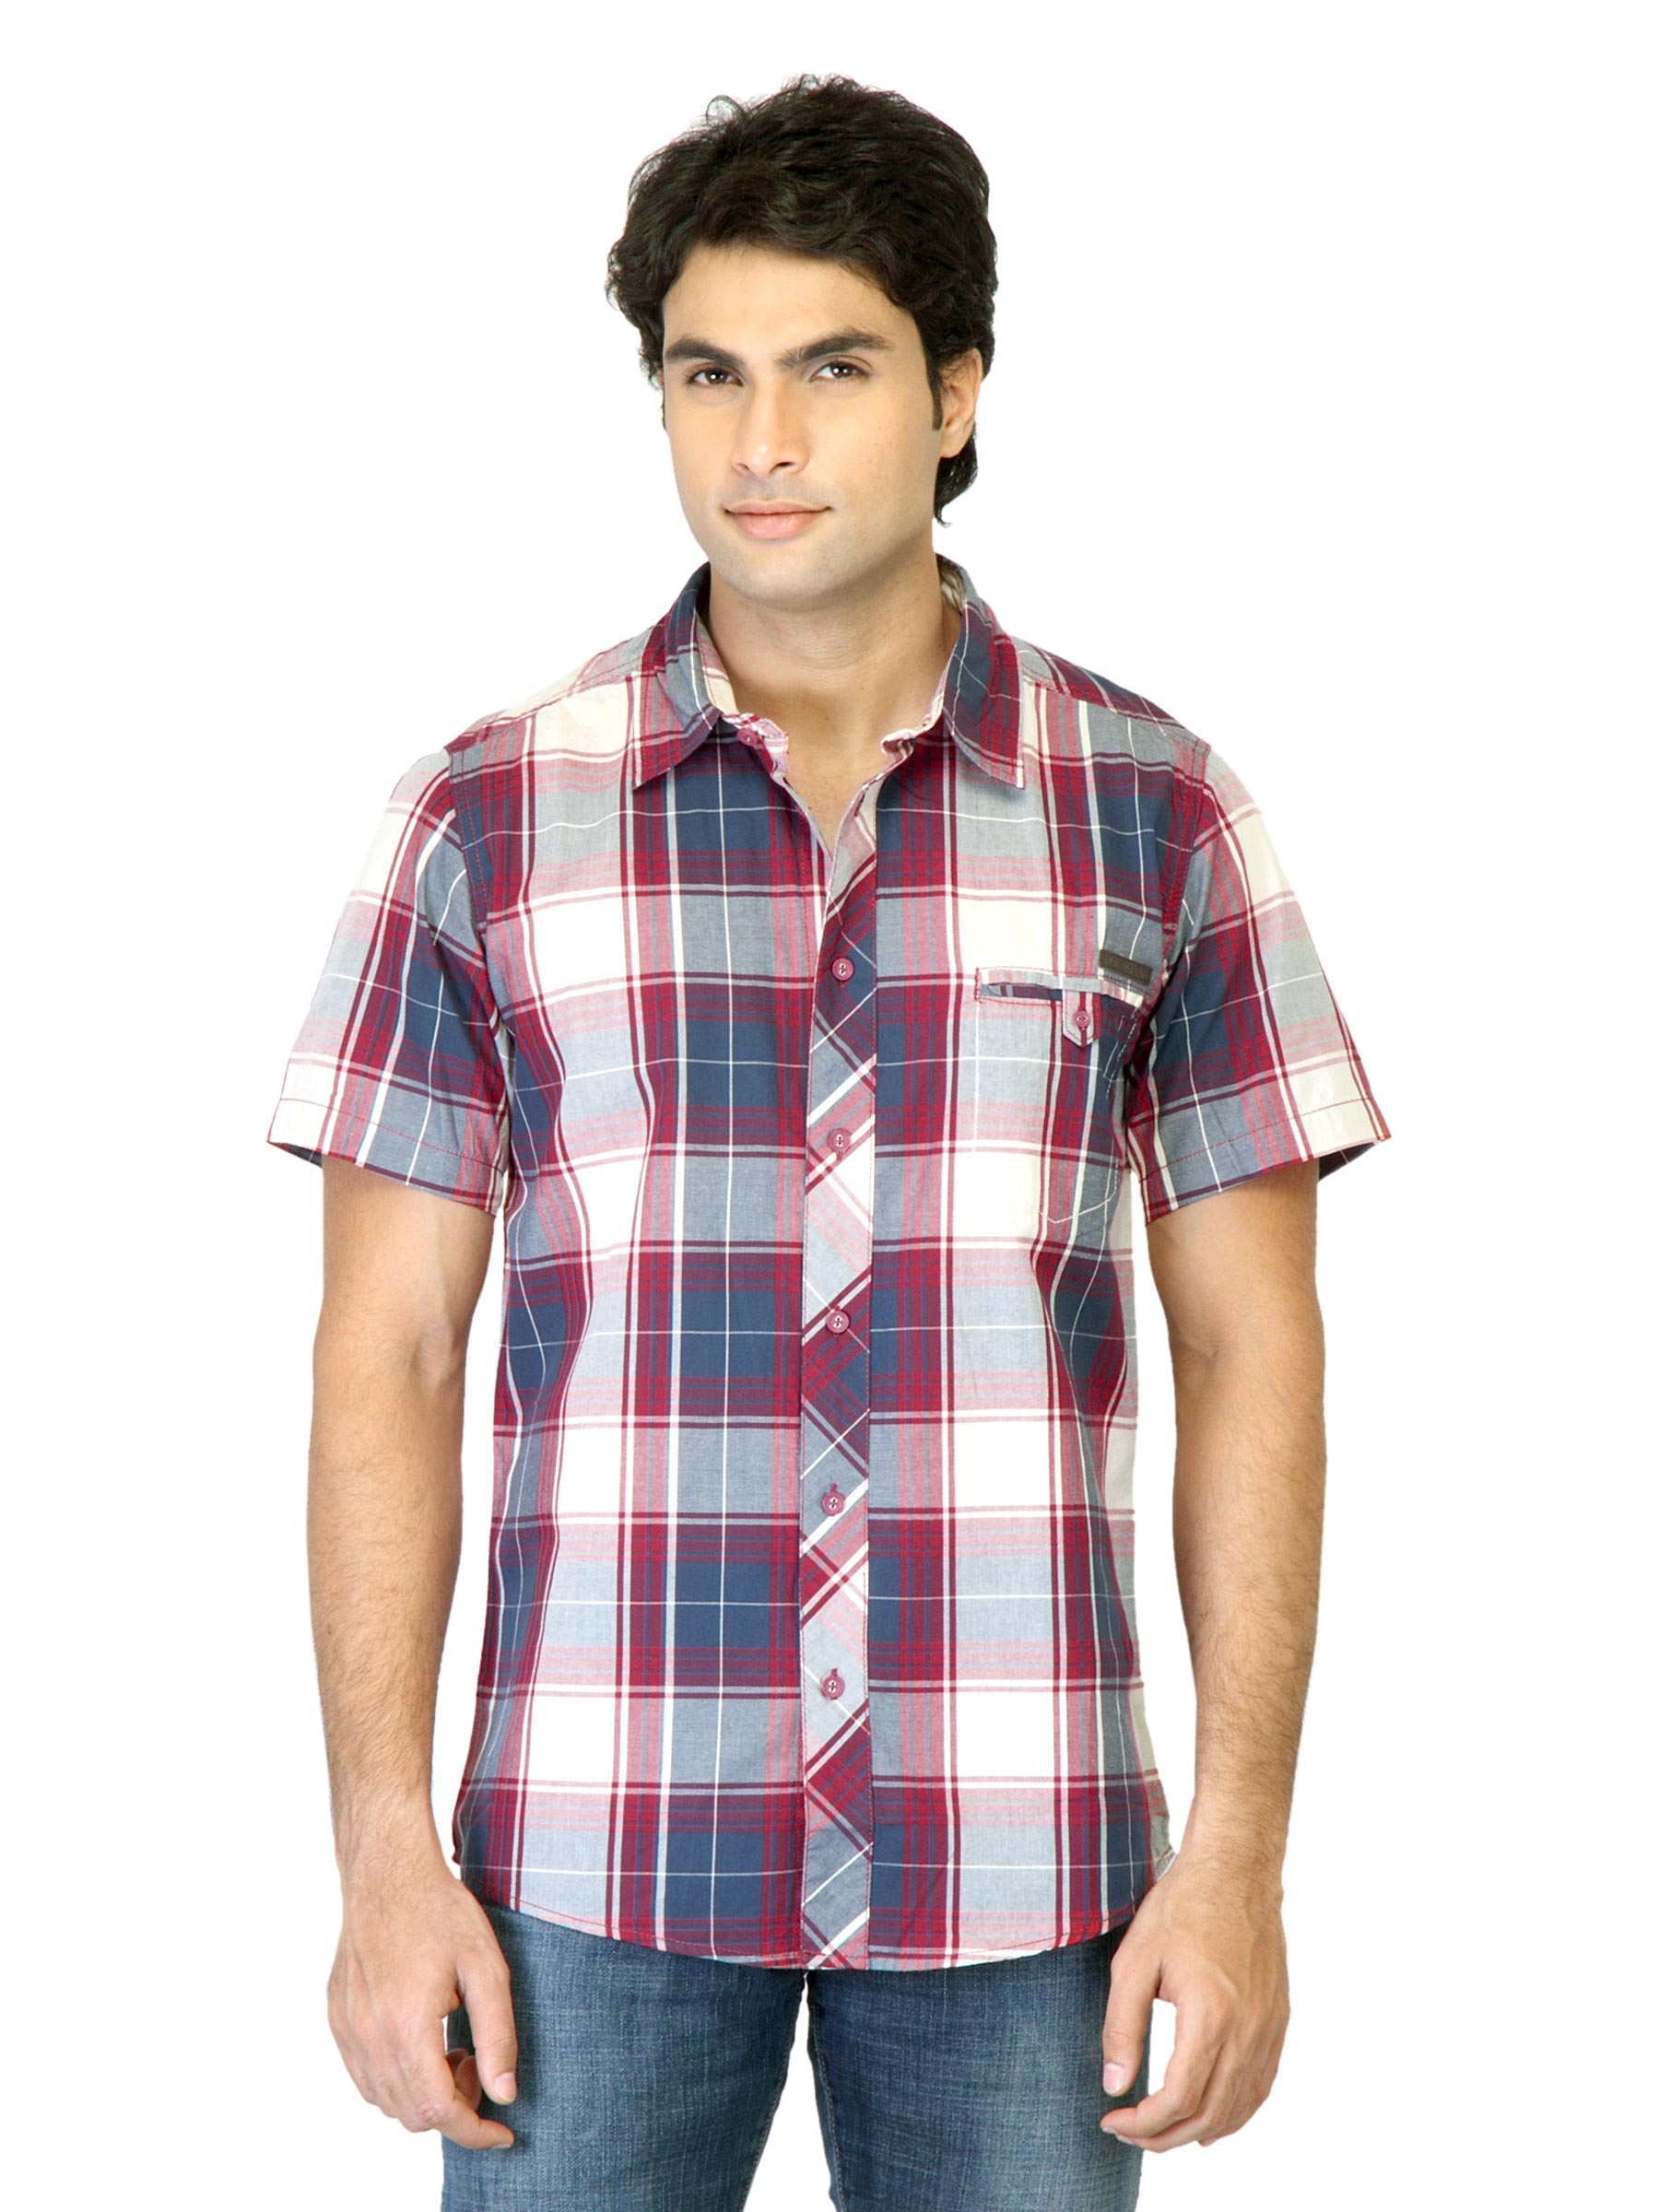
Quiksilver Men Red Check Shirt
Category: Apparel / Topwear / Shirts
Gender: Men
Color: Red
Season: Fall 2011
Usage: Casual